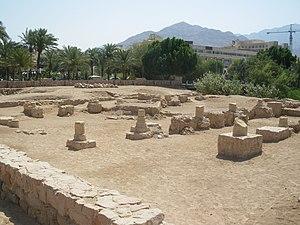
ruines d'fr:Ayla à fr:Aqaba en fr:Jordanie
Ayla est une ancienne cité musulmane qui fut établie sur le site de l'actuelle Aqaba en Jordanie. Elle fut la première ville islamique fondée en dehors de la péninsule d'Arabie. Ses ruines se trouvent au nord-ouest de l'actuel centre de la ville.
Une mosquée est un lieu de culte où se rassemblent les musulmans pour les prières communes.